Thanthonni

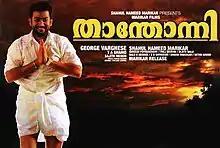
Theatrical release poster

Thanthonni is a 2010 Indian Malayalam-language action thriller film directed by George Varghese "Thanthonni" stars Prithviraj Sukumaran, Sheela Kaur, Ambika, Sai Kumar and Suraj Venjaramood.